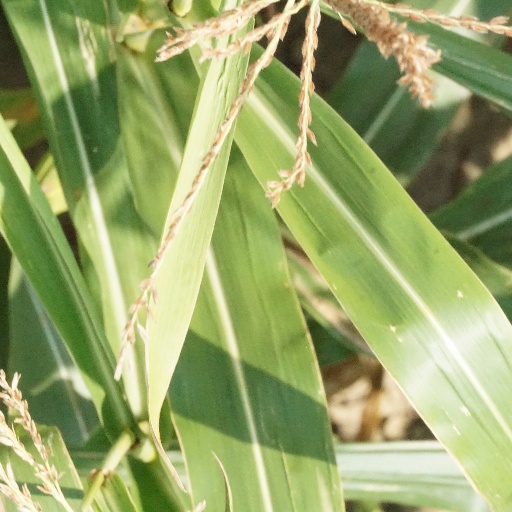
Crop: maize; corn